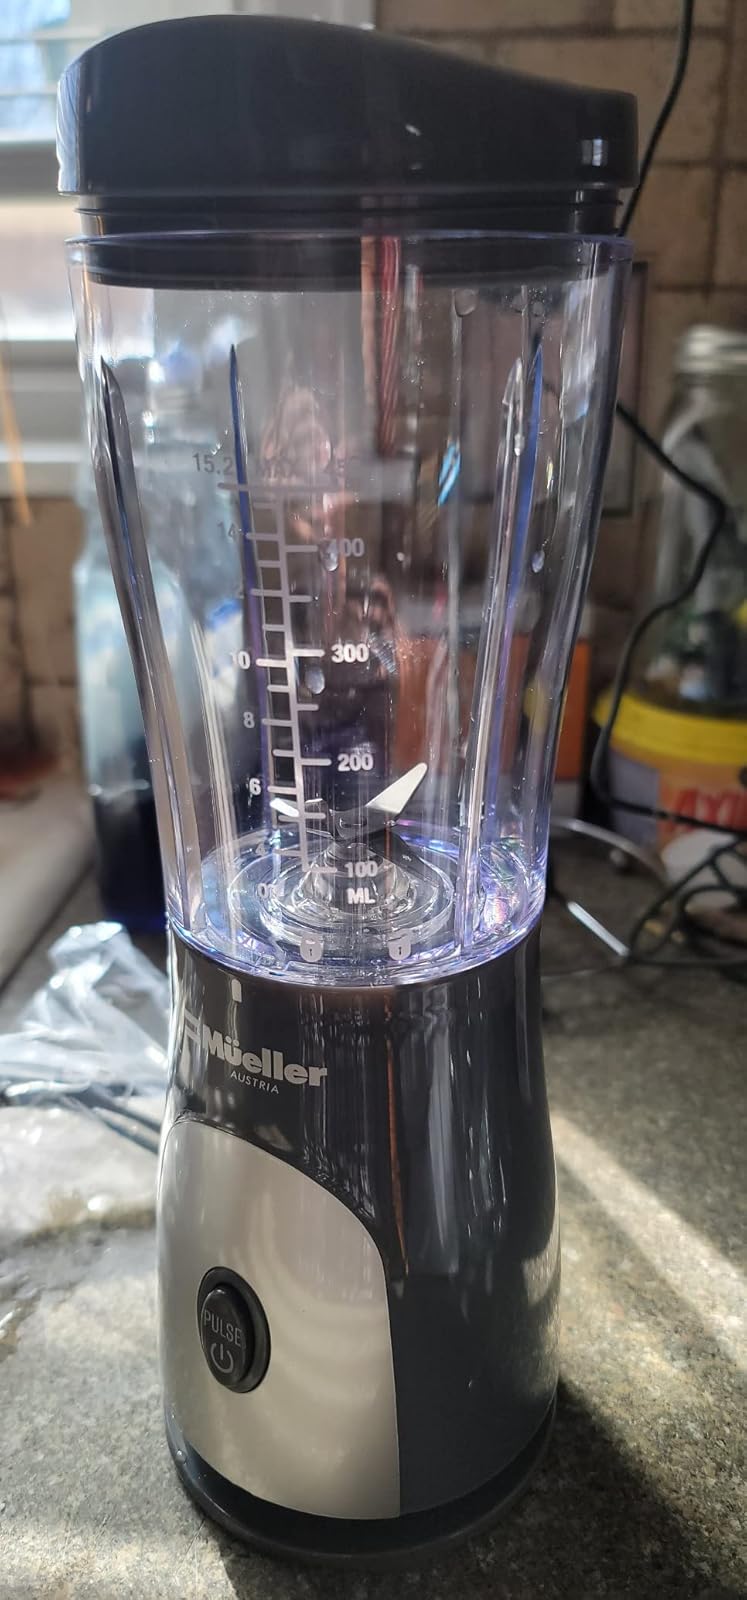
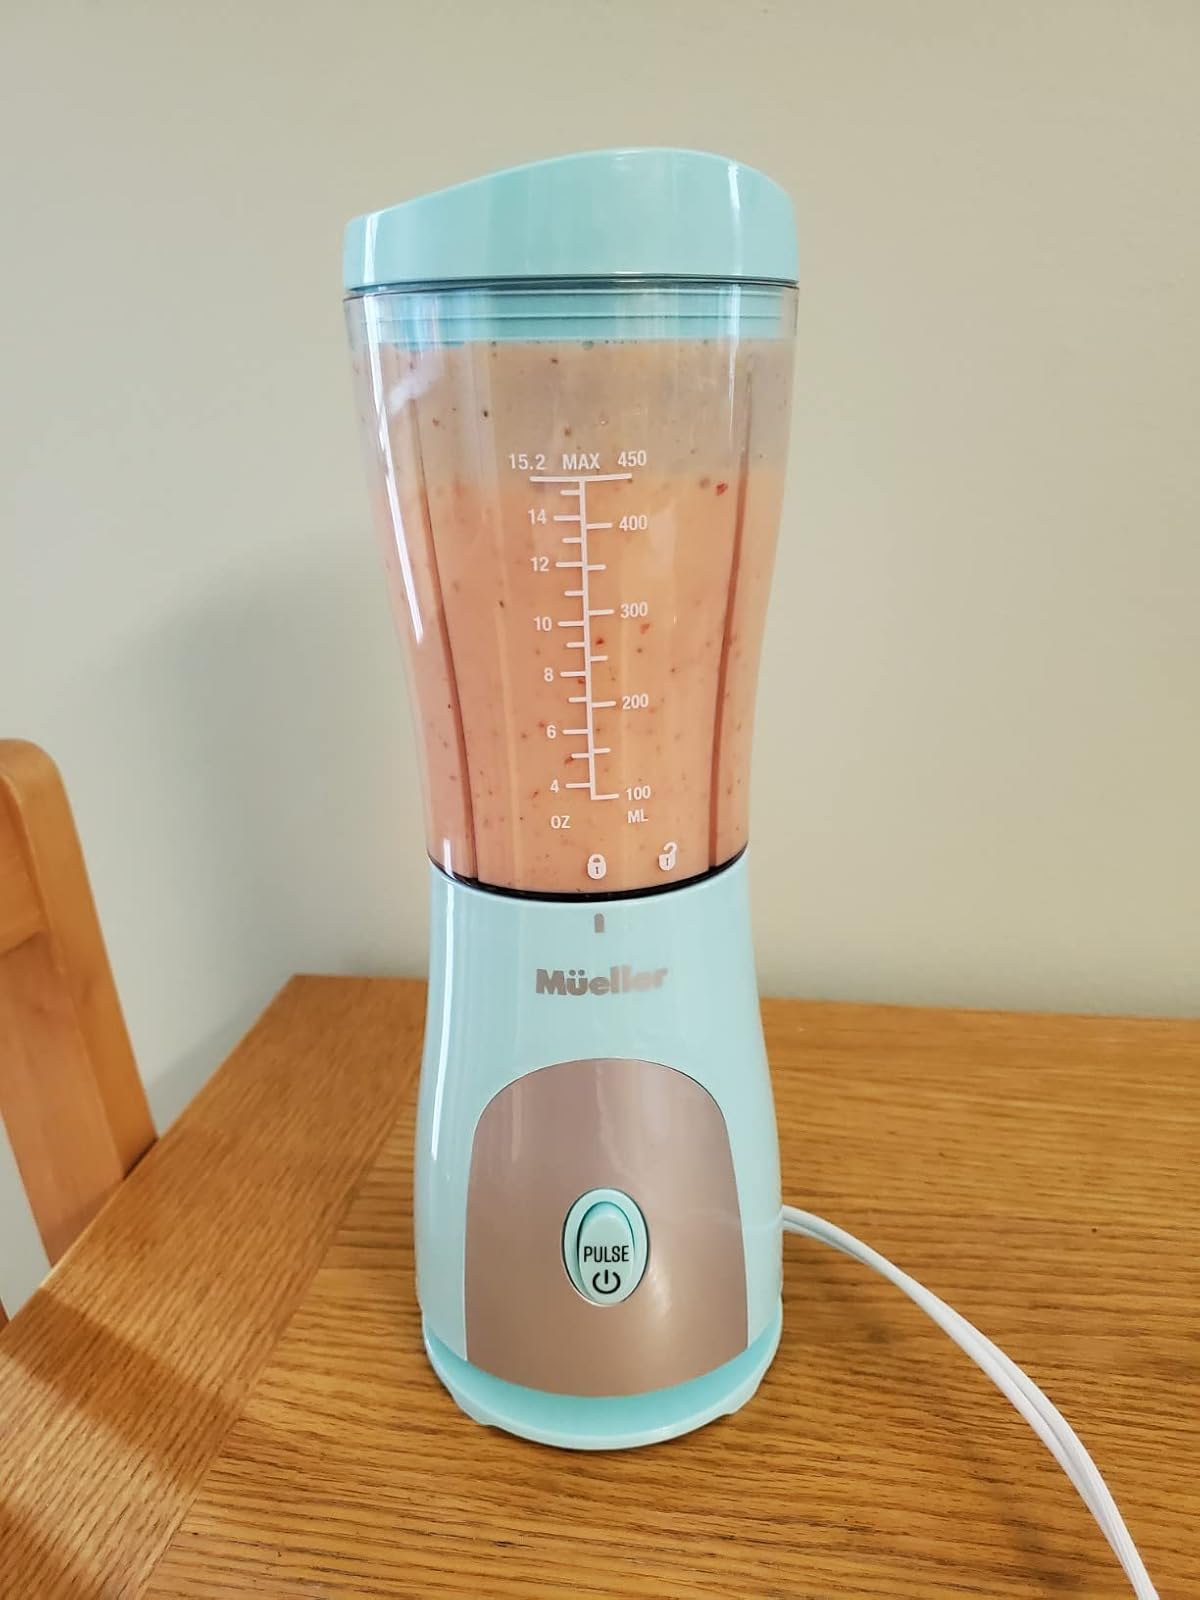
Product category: items_blender
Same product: no